Kurtuluş S.K.

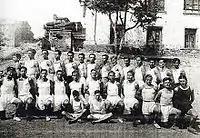
Gymnasts of the club

Kurtuluş S.K. was founded ατ 1896 under the name "Hercules" by local Greeks in 1896. It was the first club in Istanbul exclusively dedicated to sports activities. Later in 1934 it was forced to change its name to Turkish, Kurtuluş.